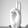
ASL letter: U